Strabo (crater)

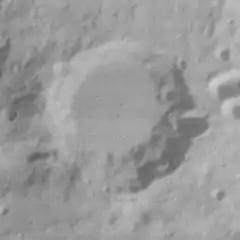
Lunar Orbiter 4 image

Strabo is a lunar impact crater that is located near the northeastern rim of the Moon. At this angle the crater appears oval in shape due to foreshortening. It is attached to the north rim of the walled plain De La Rue. To the west is the smaller crater Thales. To the north is a chain of three comparably sized craters designated Strabo L, Strabo B, and Strabo N.